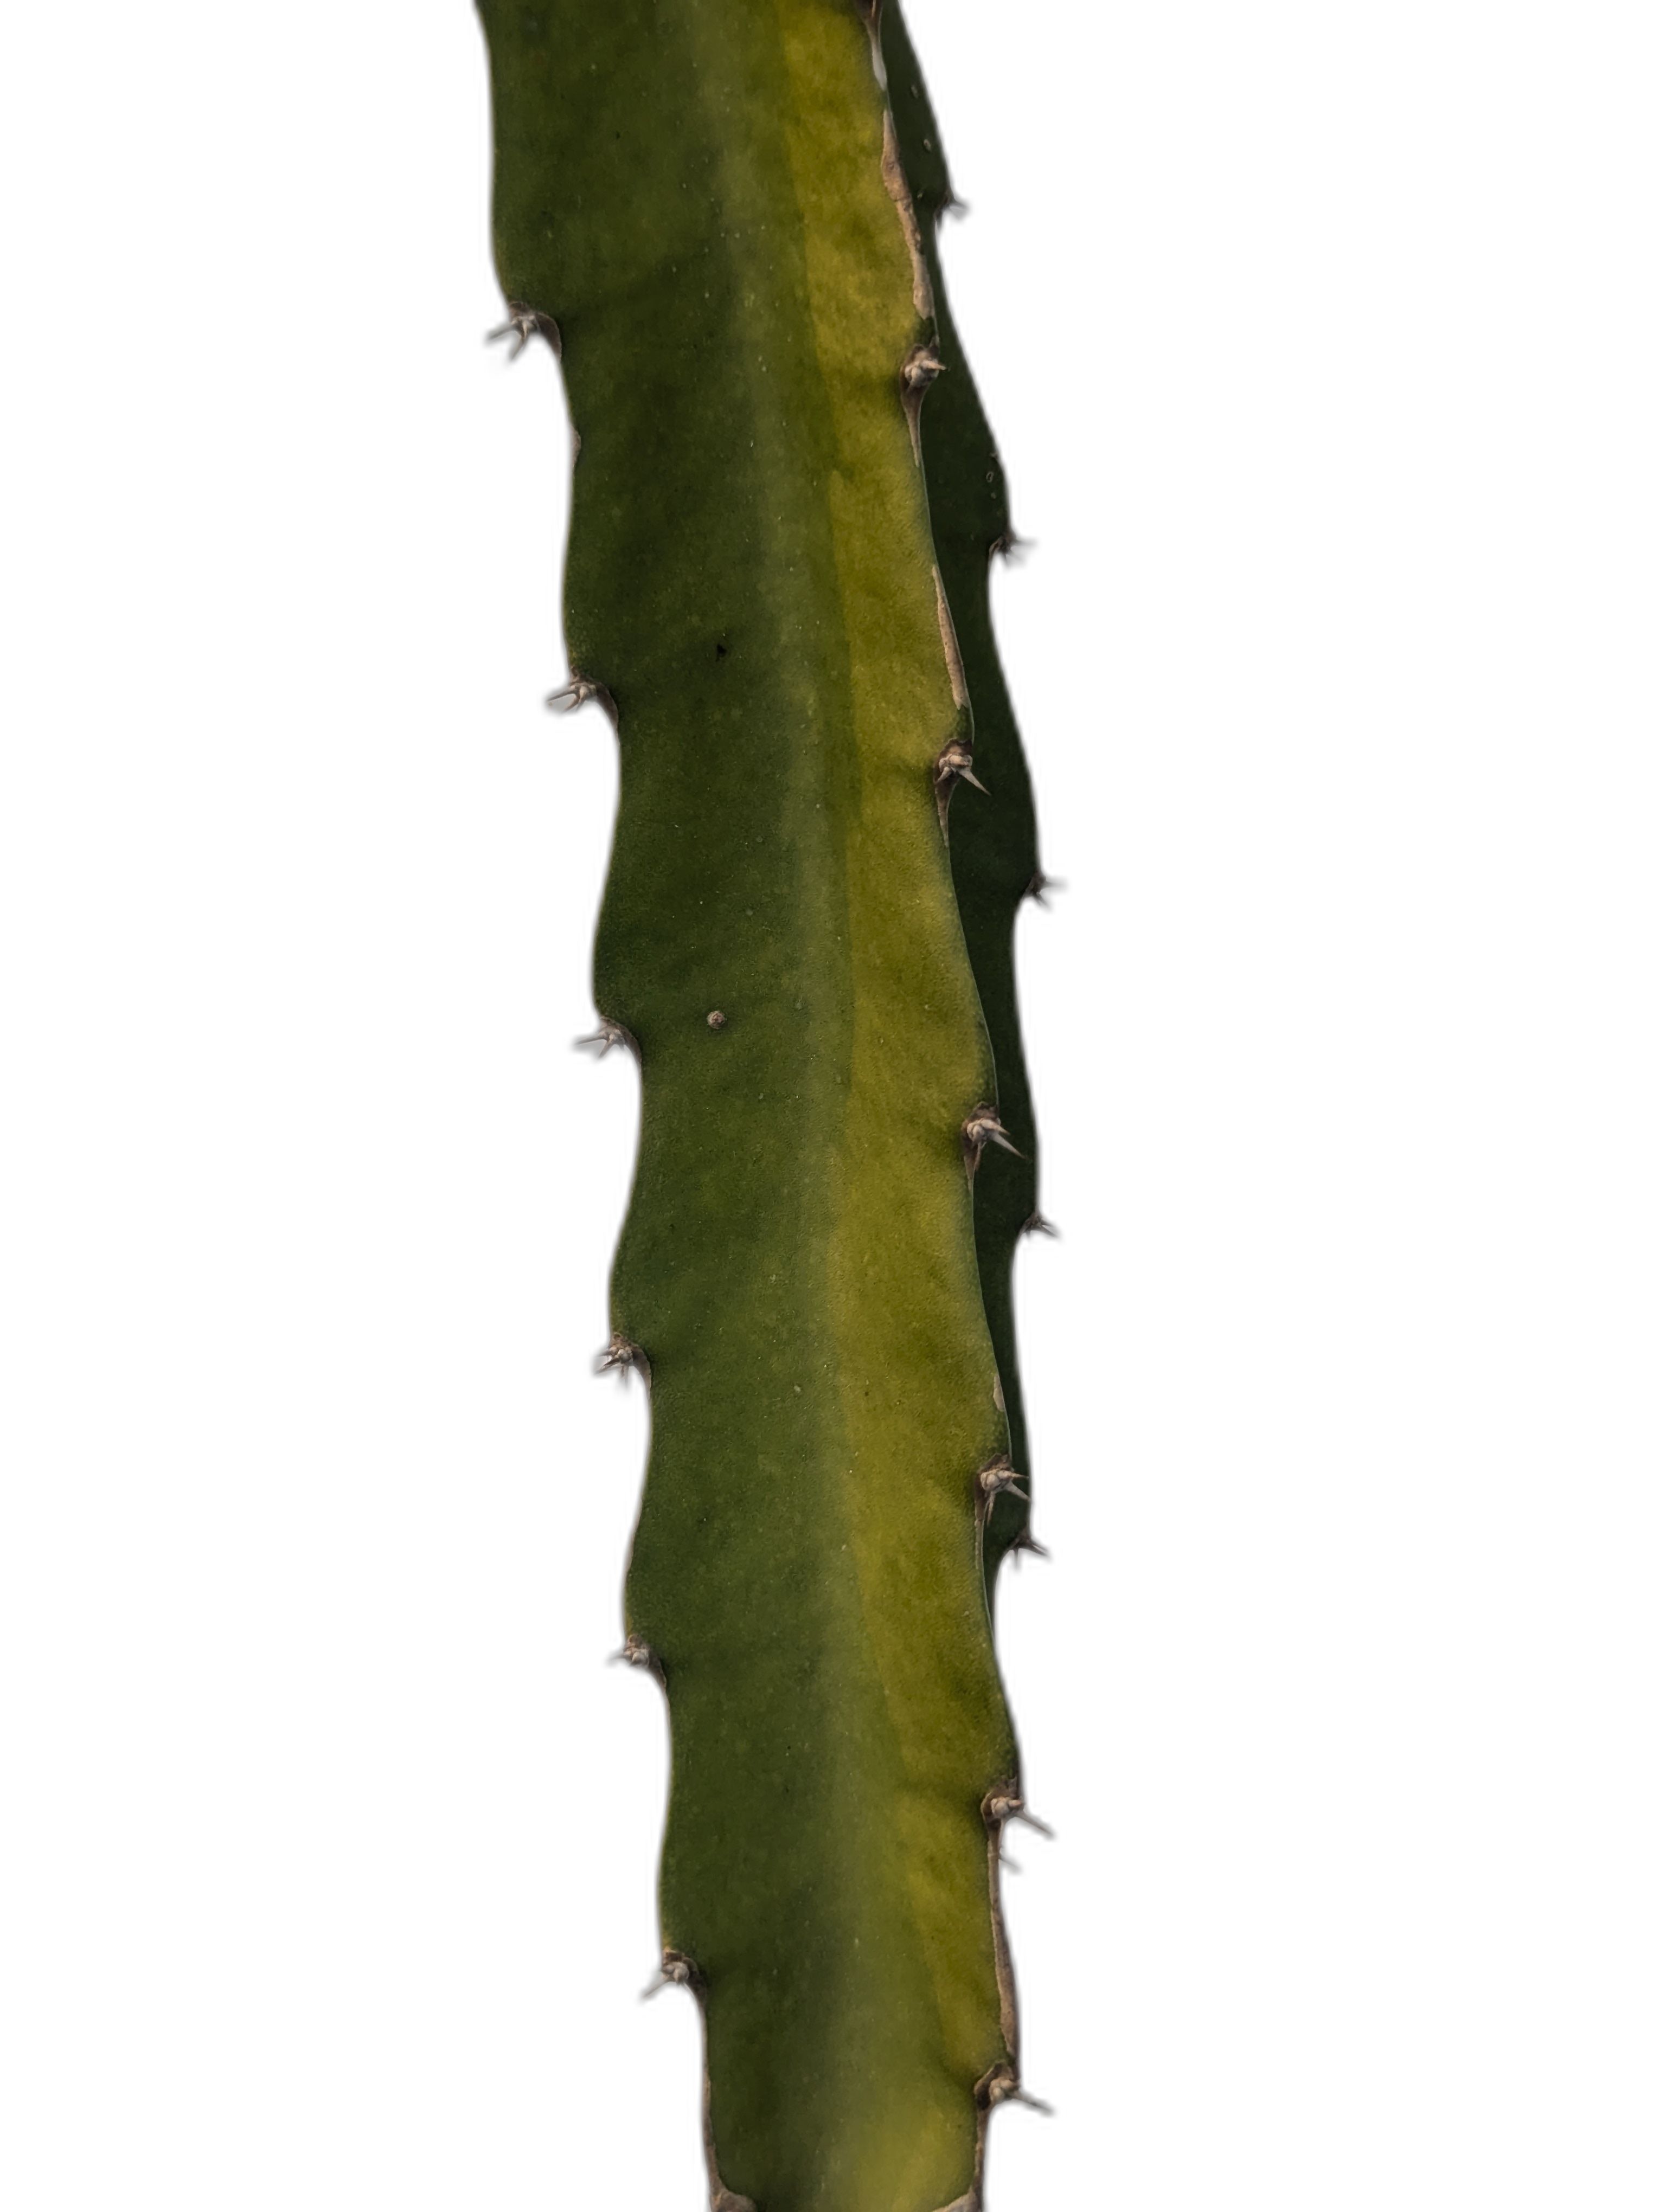
Label: Good leaf